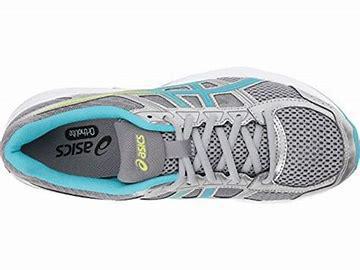
Brand: Asics
Model: Gel Contend 4